Felice Beato

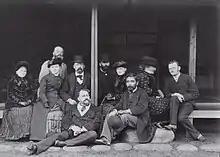
Beato with Saigo Tsugumichi (both seated in front), with foreign friends. Photograph by Hugues Krafft in 1882.

Just outside Peking, Beato took photographs at Qingyi Yuan (now Yihe Yuan, the Summer Palace), a private estate of the Emperor of China comprising palace pavilions, temples, a large artificial lake, and gardens. Some of these photographs, taken between 6 and 18 October 1860, are unique images of buildings plundered and looted by the Anglo-French forces beginning on 6 October. On 18 and 19 October, the buildings were torched by the British First Division on the orders of Lord Elgin as a reprisal against the emperor for the torture and deaths of twenty members of an Allied diplomatic party. Bennett writes that "These [photographs] appear to be the earliest images of Peking so far discovered, and are of the utmost historical and cultural importance."